List of railroad executives

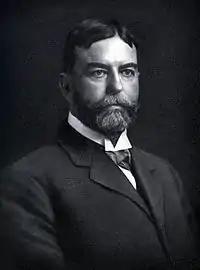
Leonor Loree

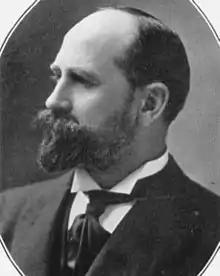
William Mackenzie

Mackenzie, William (1849–1923), TSR 1891–, CNoR 1895–, Brascan 1899–